Liao Tianding

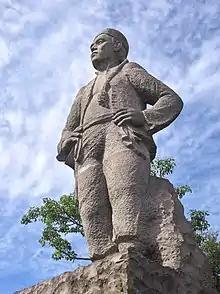
Statue of Liao Tianding adjacent to Hanmin Temple

Liao Tianding (Hepburn: "Ryō Tentei;" 1883–1909; sometimes romanized as Liao Tien-ting) was a legendary Taiwanese Robin Hood figure who foiled oppressive rulers when Taiwan was under Japanese rule.